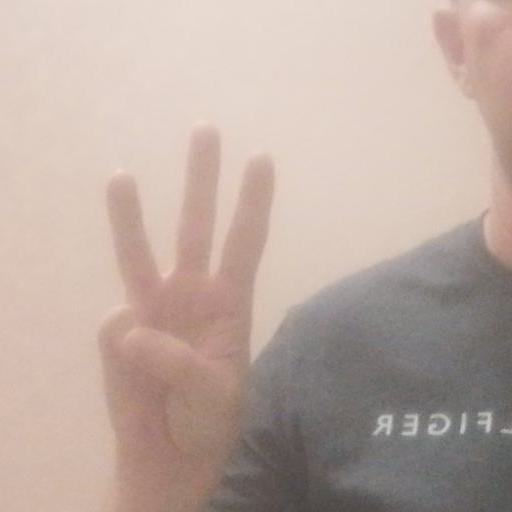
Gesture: three